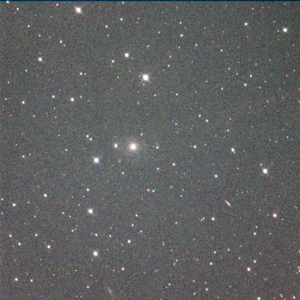
Les galaxies de Seyfert sont des galaxies spirales caractérisées par un noyau extrêmement brillant et compact. D'une brillance de surface très élevée, leur noyau représente l'une des plus grandes sources de rayonnement électromagnétique connues de l'Univers, possiblement liée au trou noir supermassif en leur centre. Ces galaxies présentent des émissions fortes dans les domaines radio, ultraviolet, infrarouge et rayons X du spectre électromagnétique. Elles représenteraient plus de 5 % de l'ensemble des galaxies de l'univers observable.